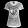
Label: T - shirt / top